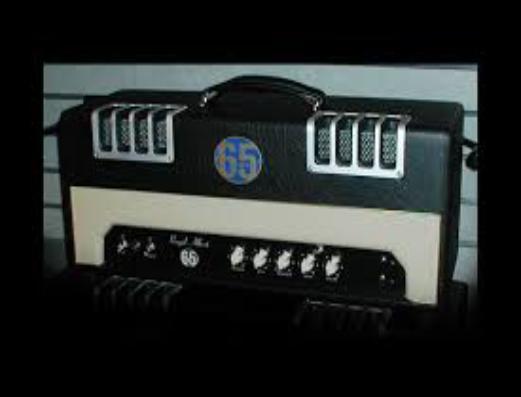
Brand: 65amps
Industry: Electronic